Simón Bolívar

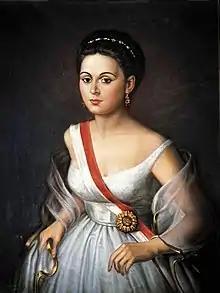
Portrait of Manuela Sáenz by Marco Salas Yepes, 1960

On 2 January 1814, Bolívar was made the dictator of a Second Republic of Venezuela, which retained the weaknesses of the first republic. Though all of Venezuela but Maracaibo, Coro, and Guayana was controlled by Republicans, Bolívar only governed western Venezuela. The east was controlled by Santiago Mariño, a Venezuelan Republican who had fought Monteverde in the east throughout 1813 and was unwilling to subordinate himself to Bolívar. Venezuela was economically devastated and could not support the republic's armies, and people of color remained disenfranchised and thus unsupportive of the republic. The republic was assailed from all sides by slave revolts and Royalist forces, especially the Legion of Hell, an army of "llaneros" – the horsemen of the Llanos, to the south – led by the Spanish warlord José Tomás Boves. Beginning in February 1814, Boves surged out of the Llanos and overwhelmed the republic, occupying Caracas on 16 July and then destroying Mariño's powerbase on 5 December at the Battle of Urica, where Boves died.